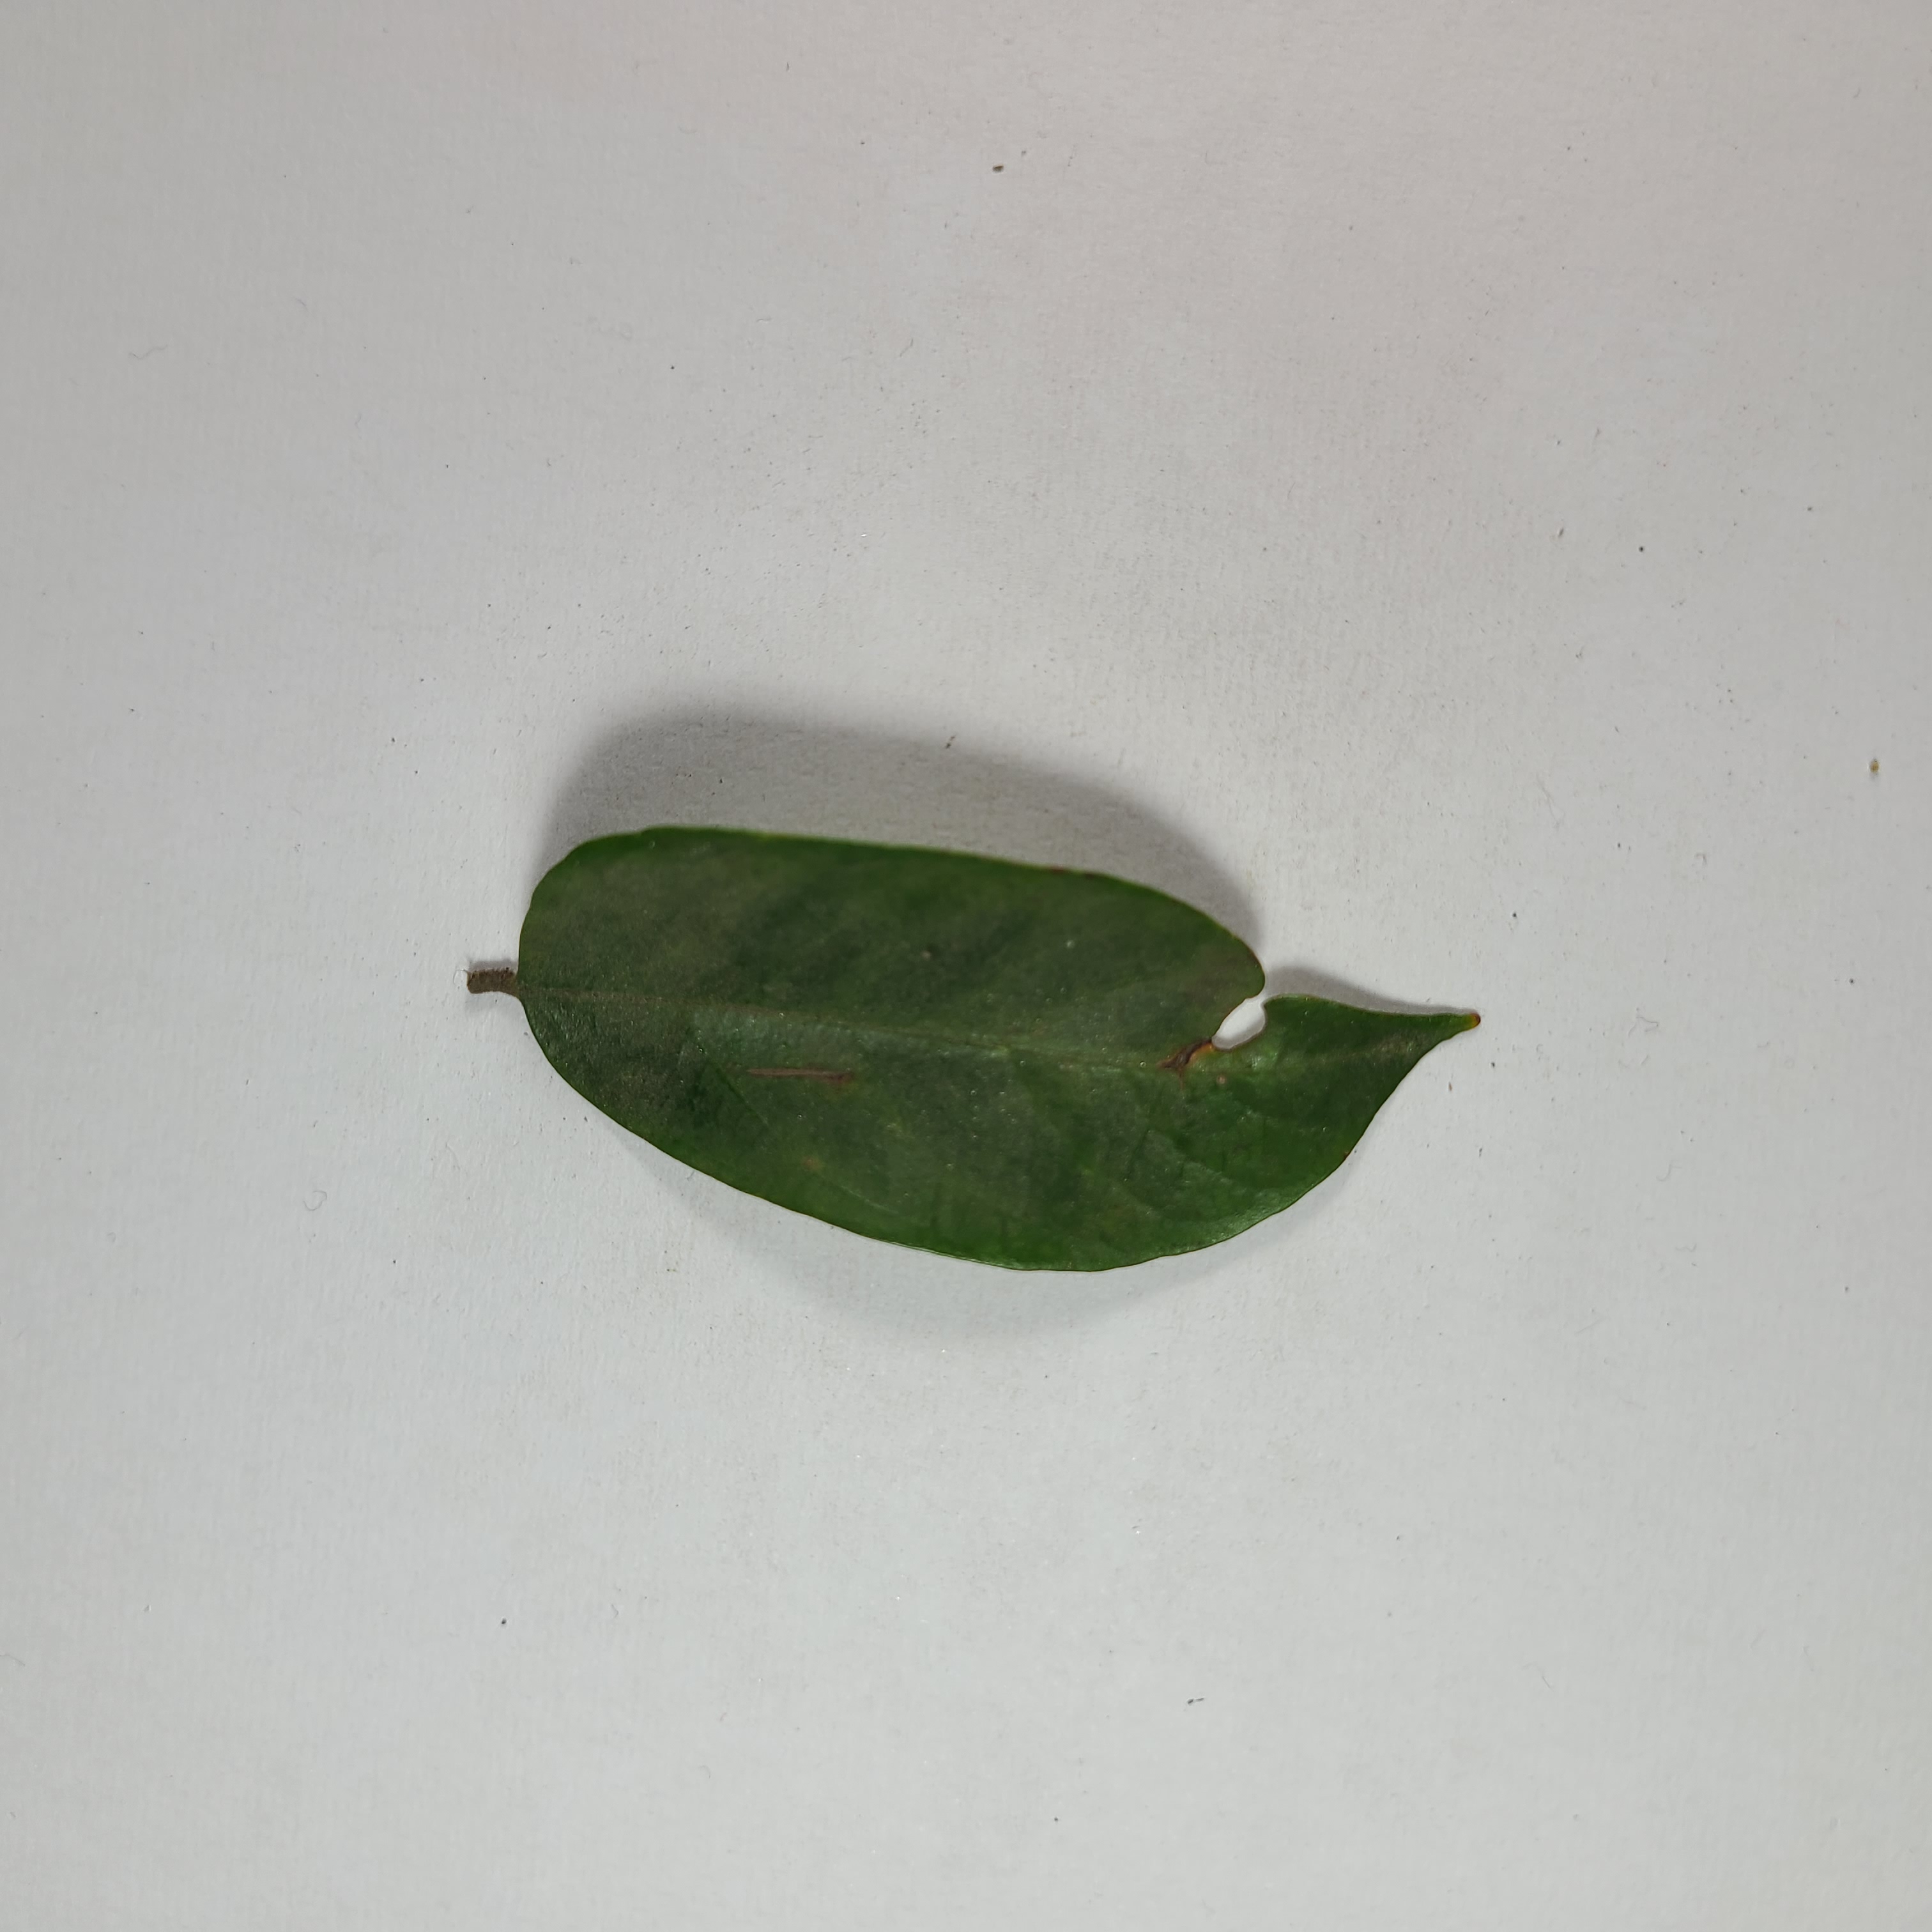
Label: Insect Hole leaves